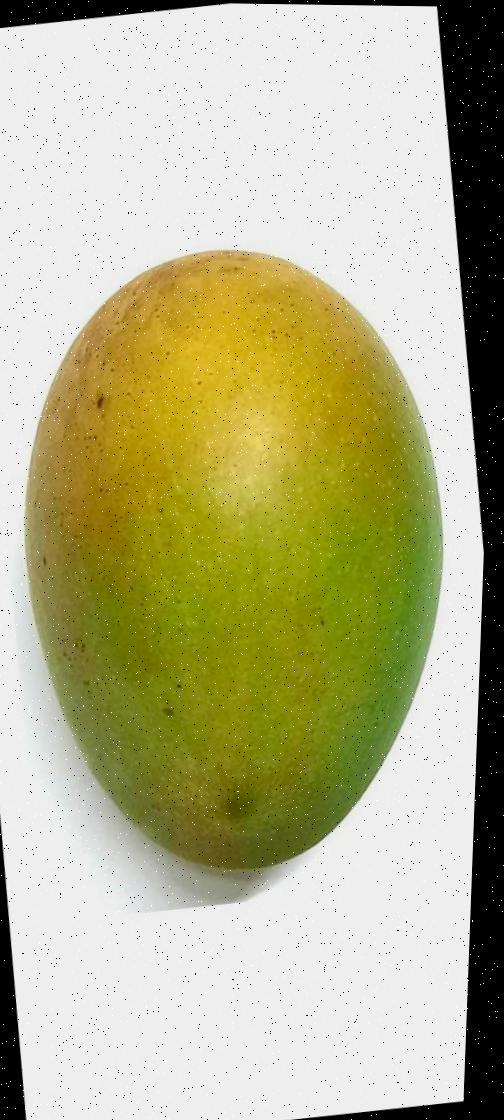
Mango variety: Shada